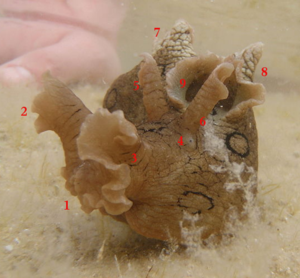
Aplysia dactylomela